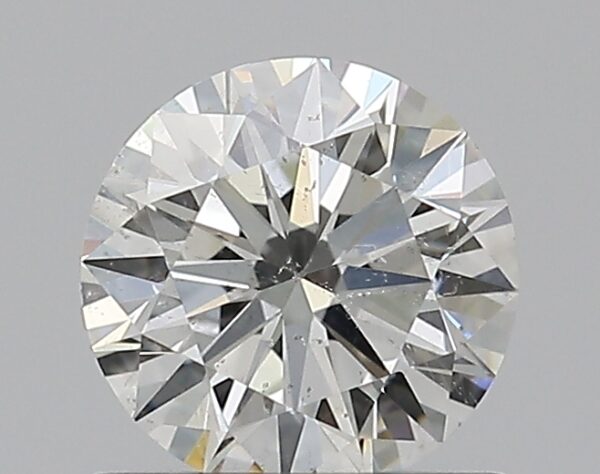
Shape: round
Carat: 0.7
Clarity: SI2
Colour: J
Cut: EX
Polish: EX
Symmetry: EX
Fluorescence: F
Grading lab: GIA
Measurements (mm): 5.68 x 5.71 x 3.47